Mirovice

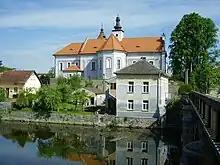
Church of Saint Clement

The main landmark is the Church of Saint Clement. It was probably built around 1240. In 1726, it was rebuilt in the Baroque style according to the plans of Kilian Ignaz Dientzenhofer.